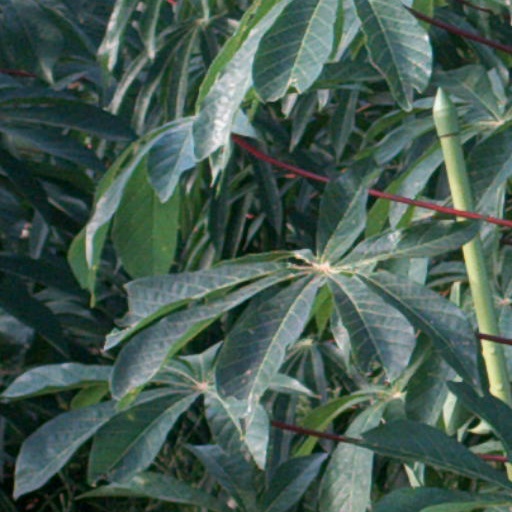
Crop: cassava